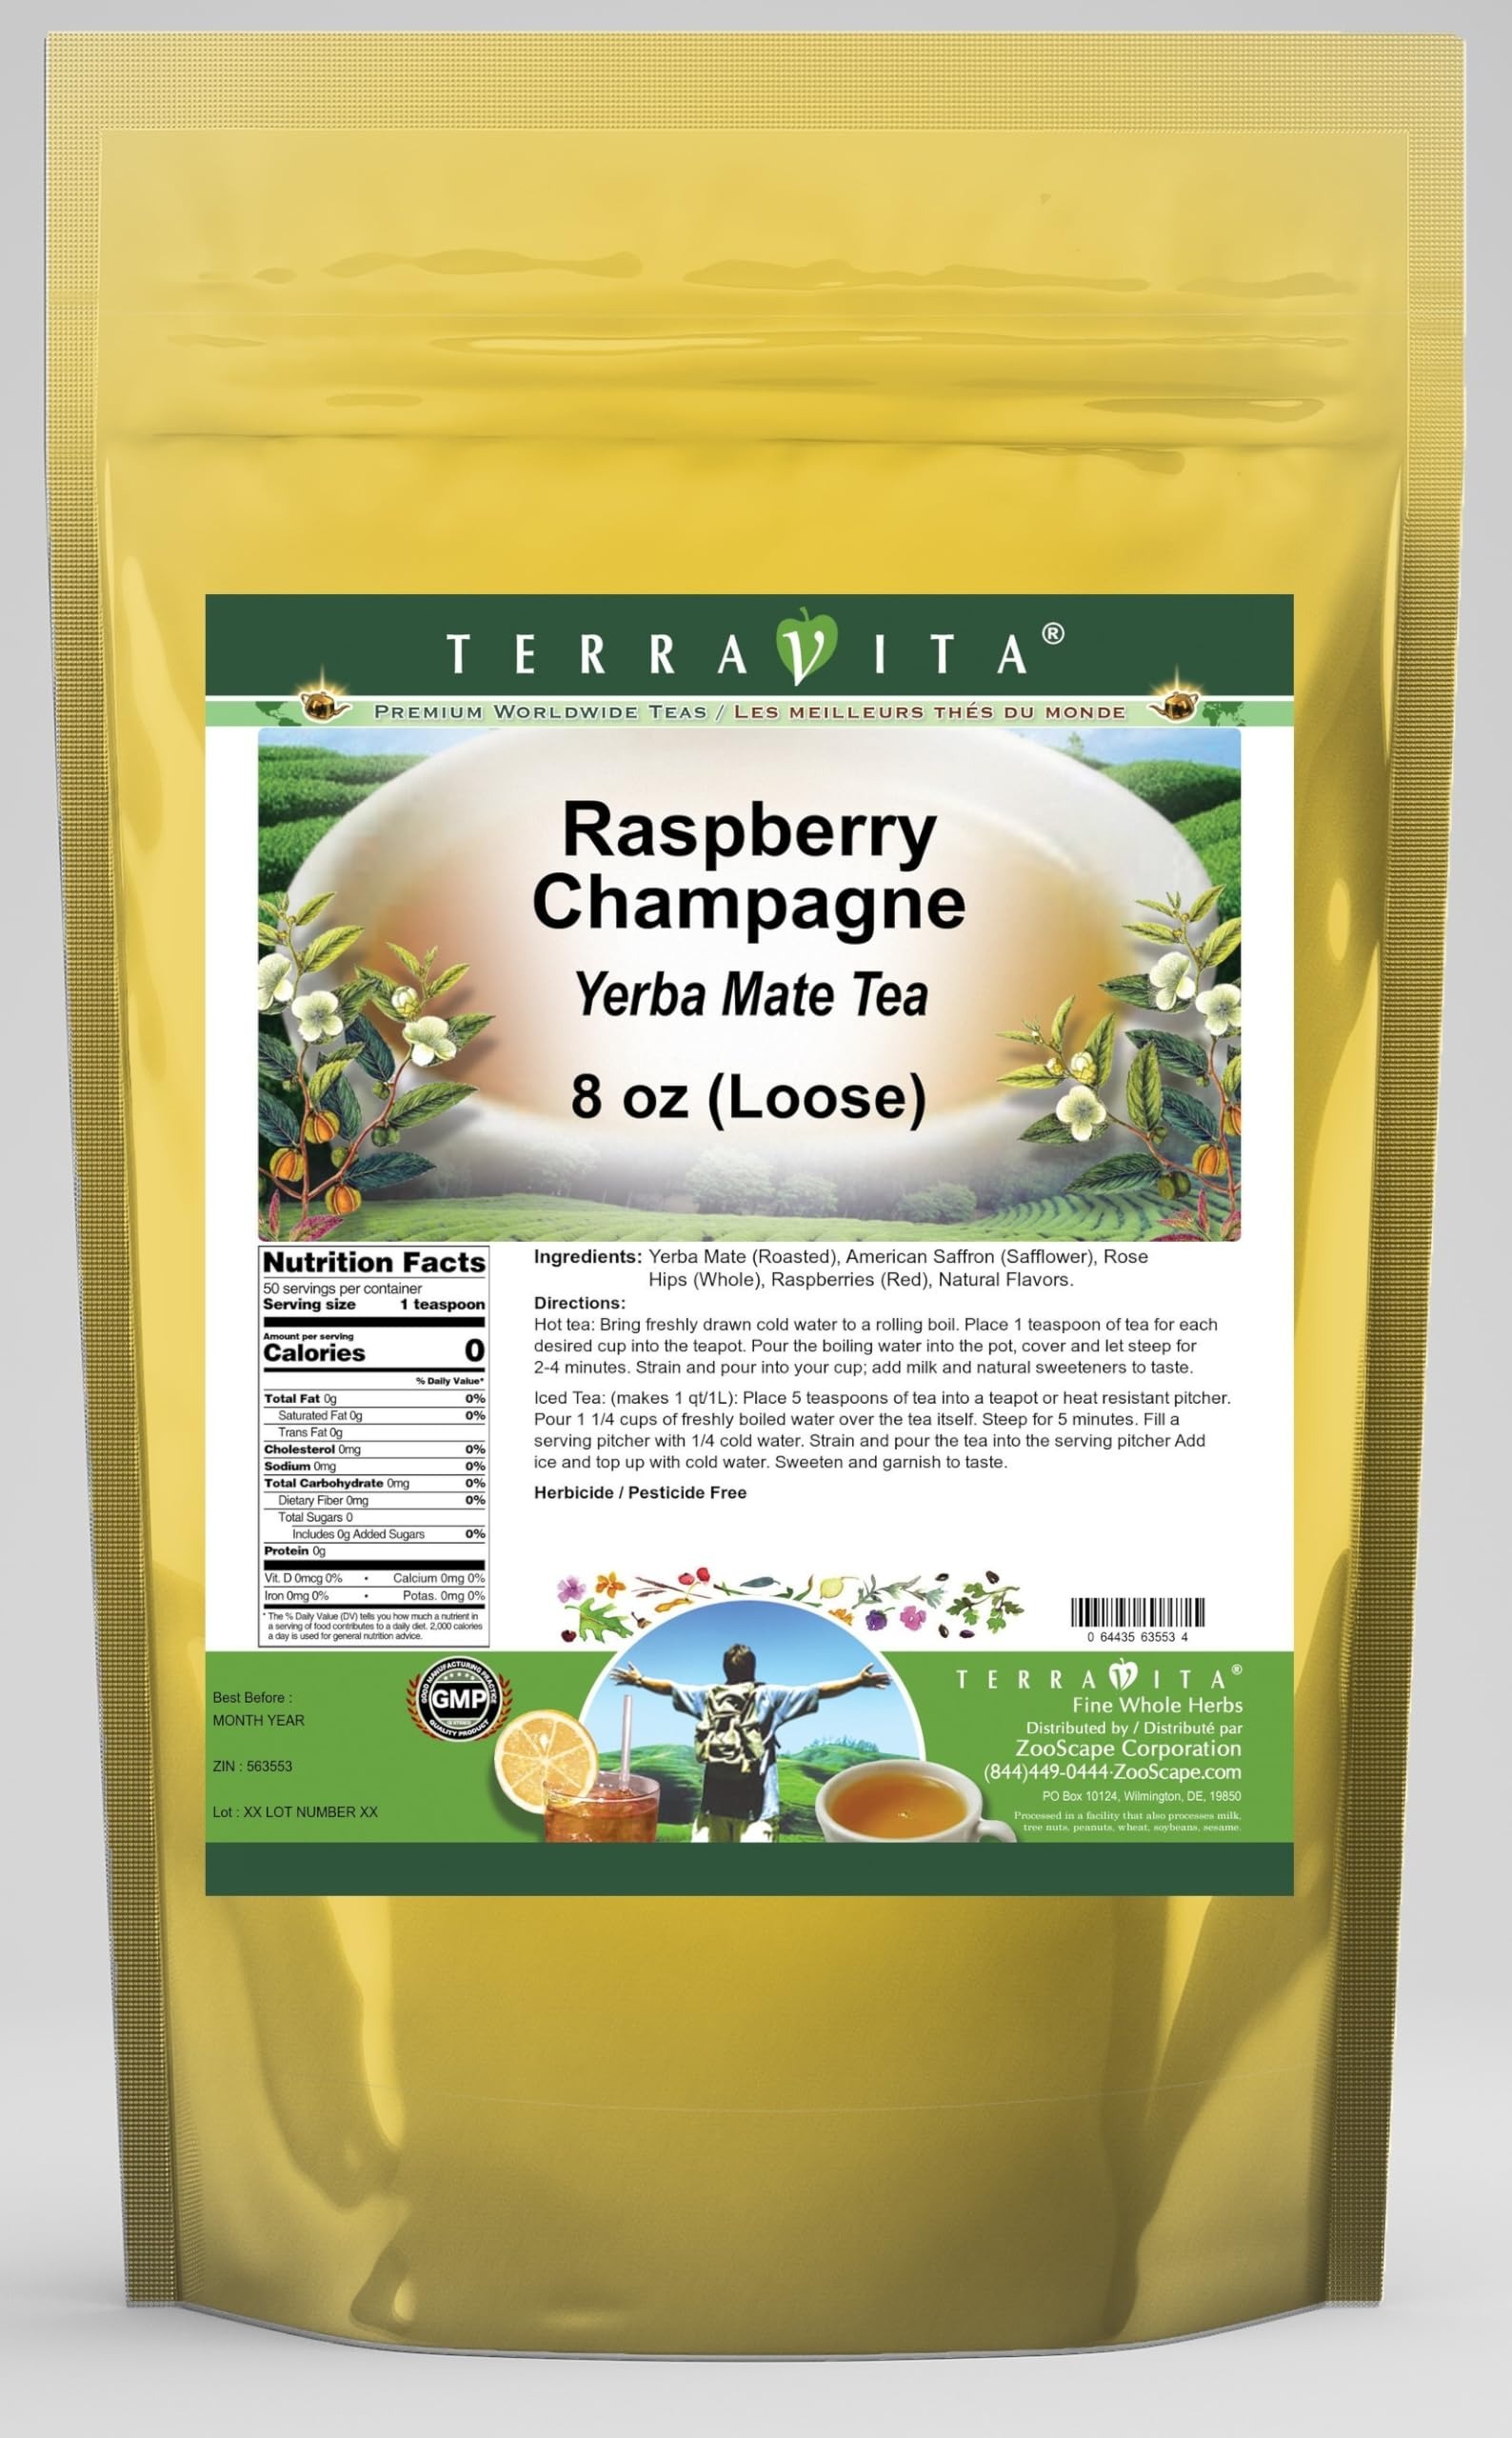
Item Name: Raspberry Champagne Yerba Mate Tea (Loose) (8 oz, ZIN: 563553)
Bullet Point: Our Raspberry Champagne Yerba Mate tea is a scrumptuous all-natural flavored Yerba Mate coffee substitute with American Saffron (Safflower), Rose Hips and Raspberries (Red) that will refresh you with its terrific taste! You will enjoy the earthy and acidity-free Raspberry Champagne aroma and flavor again and again! - Ingredients: Yerba Mate, American Saffron (Safflower), Rose Hips, Raspberries (Red) and Natural Raspberry Champagne Flavor.
Product Description: Our Raspberry Champagne Yerba Mate tea is a scrumptuous all-natural flavored Yerba Mate coffee substitute with American Saffron (Safflower), Rose Hips and Raspberries (Red) that will refresh you with its terrific taste! You will enjoy the earthy and acidity-free Raspberry Champagne aroma and flavor again and again! - Ingredients: Yerba Mate, American Saffron (Safflower), Rose Hips, Raspberries (Red) and Natural Raspberry Champagne Flavor. - Hot tea brewing method: Bring freshly drawn cold water to a rolling boil. Place 1 teaspoon of tea for each desired cup into the teapot. Pour the boiling water into the pot, cover and let steep for 2-4 minutes. Strain and pour into your cup; add milk and natural sweeteners to taste. - Iced tea brewing method: (to make 1 liter/quart): Place 5 teaspoons of tea into a teapot or heat resistant pitcher. Pour 1 1/4 cups of freshly boiled water over the tea itself. Steep for 5 minutes. Fill a serving pitcher with 1/4 cold water. Strain and pour the tea into the serving pitcher Add ice and top up with cold water. Sweeten and garnish to taste. - TerraVita is an exclusive line of premium-quality, natural source products that use only the finest, purest and most potent ingredients found around the world. TerraVita is hallmarked by the highest possible standards of purity, potency, stability and freshness. All of our products are prepared with the highest elements of quality control, from raw materials through the entire manufacturing process, up to and including the moment that the bottles or bags are sealed for freshness and shipped out to you. Our highest possible standards are certified by independent laboratories and backed by our personal guarantee. - TerraVita exists to meet and ensure your family's health and wellness without the harmful
Value: 8.0
Unit: Ounce

Price: 26.14